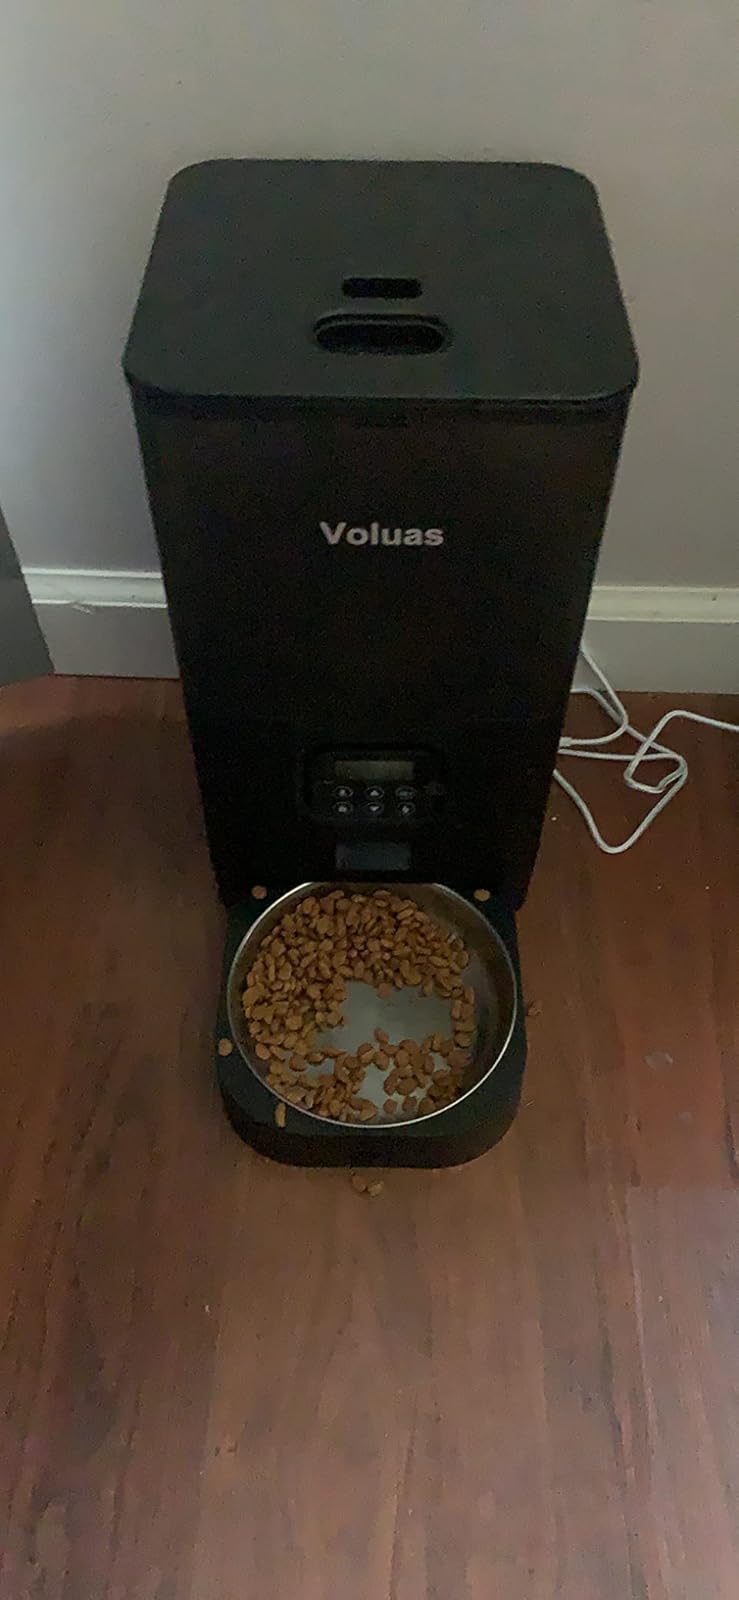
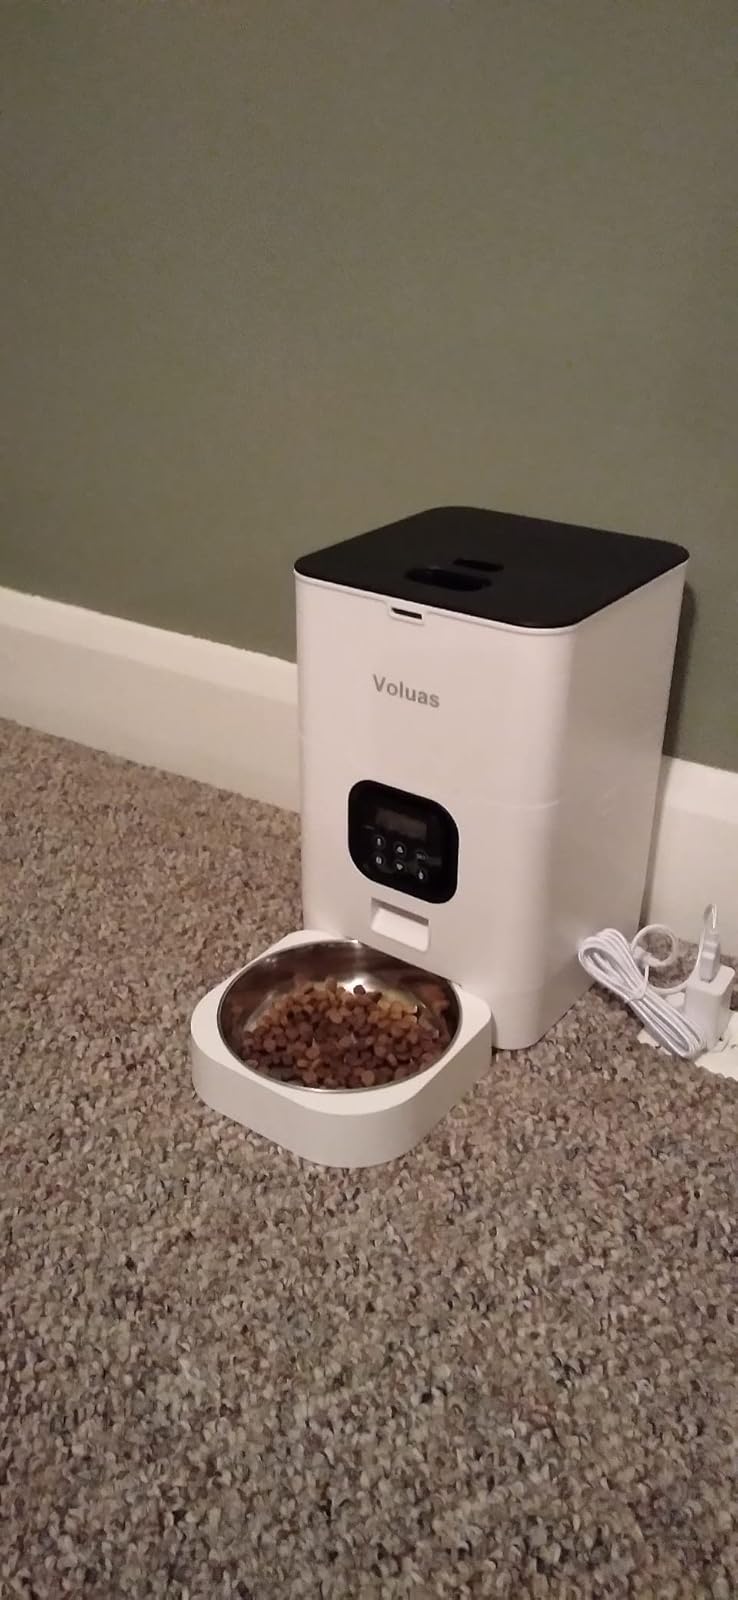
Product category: items_feeder
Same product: no